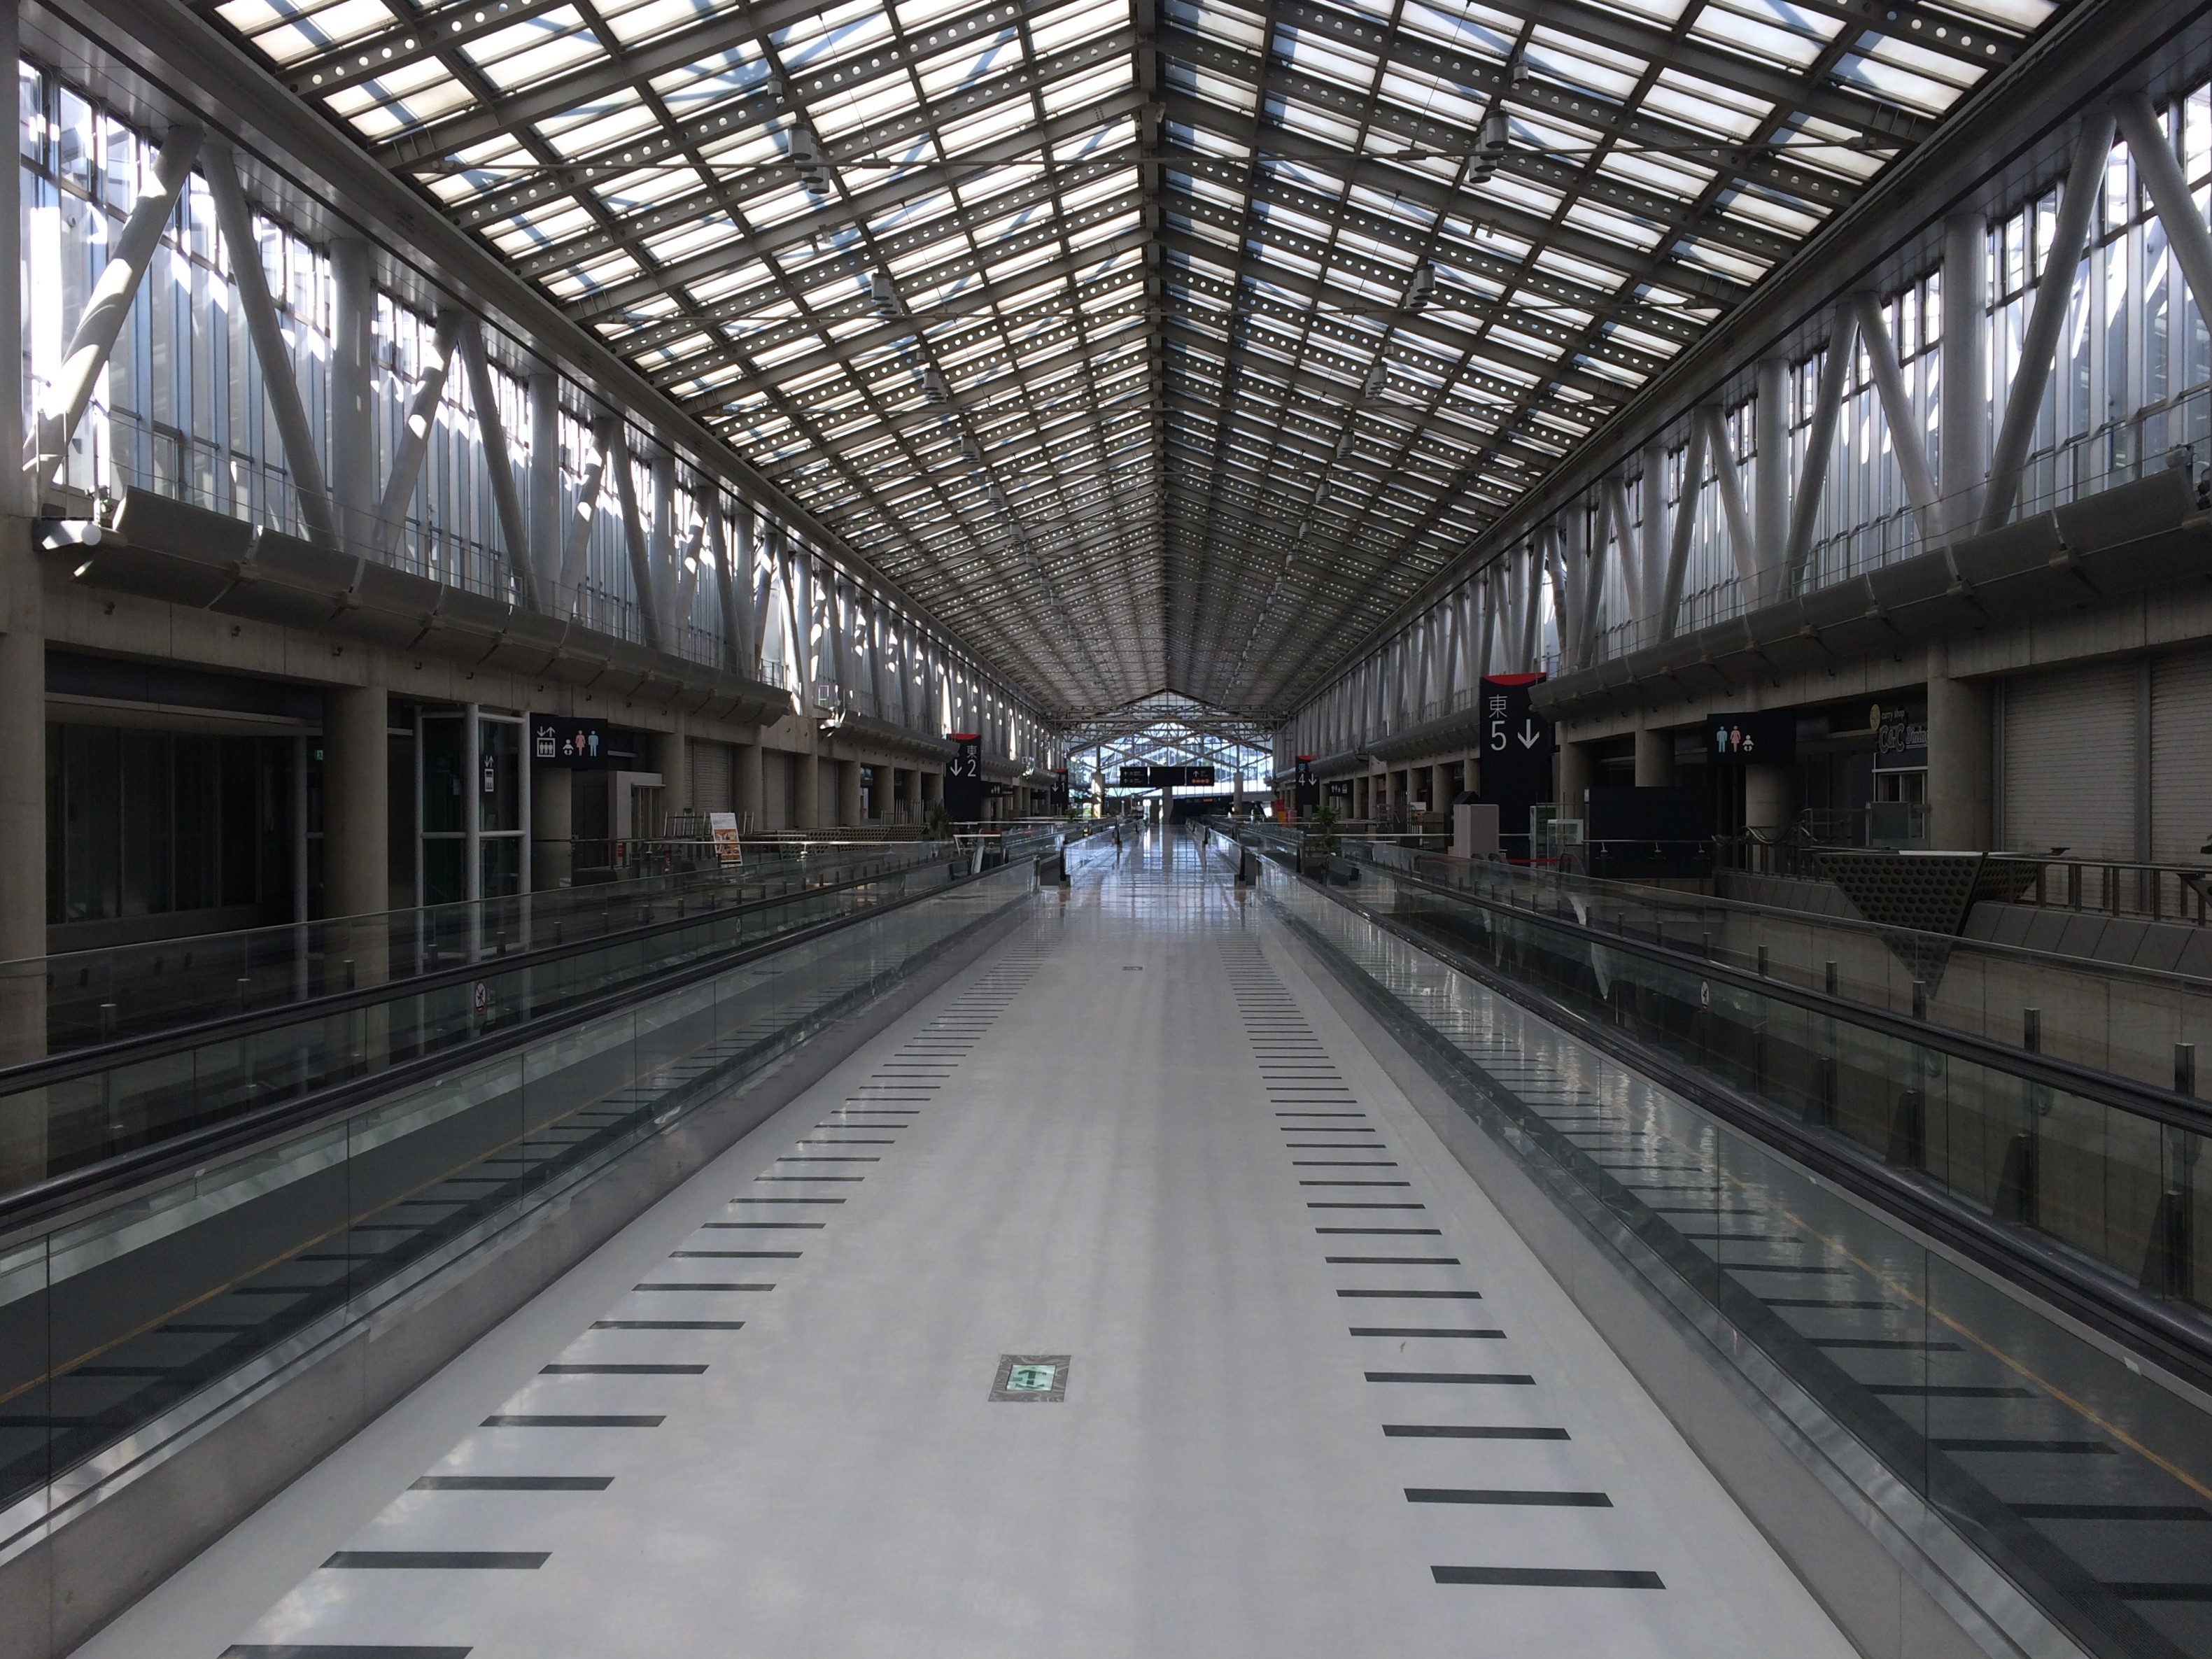
track, building, train, subway, transport, vehicle, train station, japan, public transport, metro station, tokyo, symmetry, event, moving walkway, tokyo big sight japan, international exhibition center, ariake, convention hall, metropolitan area, rapid transit